Chinghiz Aitmatov

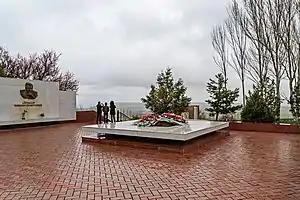
Grave of Aitmatov near Bishkek

"The day lasts for more than a century" (2019 play)